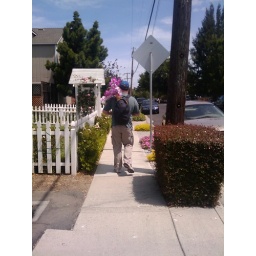
Walking home from the farmers market in Campbell, CA